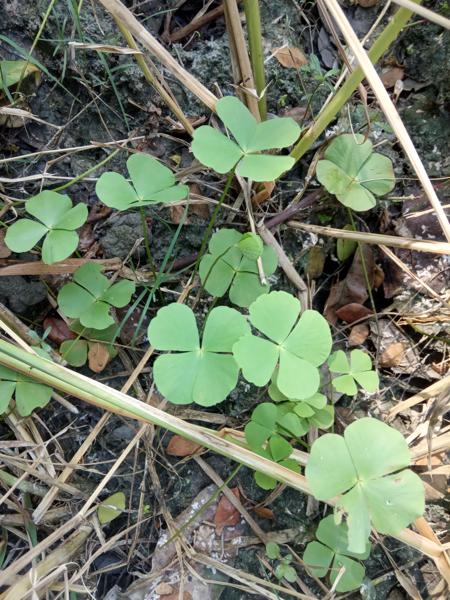
Weed species: Marsilea minuta